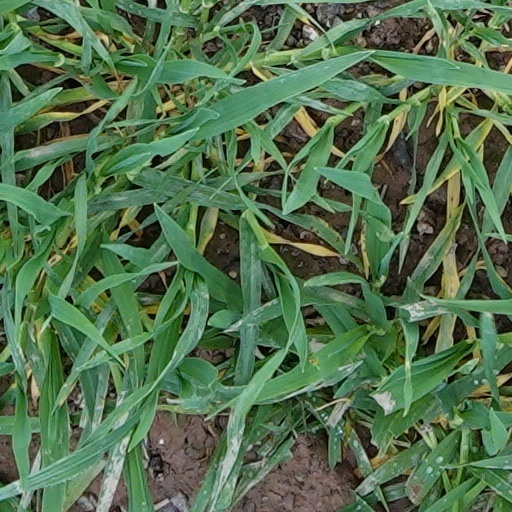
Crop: wheat